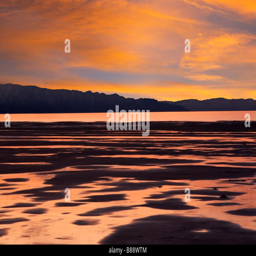
sunset on the south shore showing the mountains